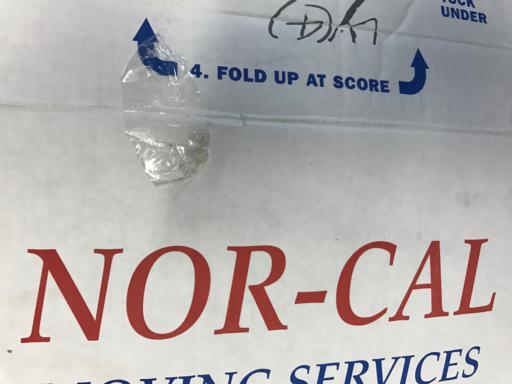
Label: cardboard